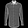
Label: Shirt